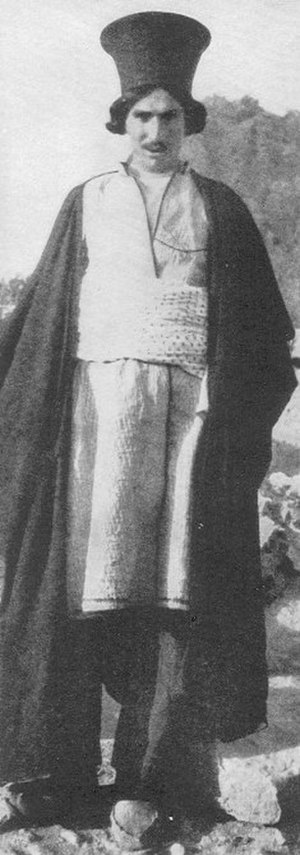
Luristan (provins)
En Lurer i traditionel beklædning, 1921
Luristan eller Lorestān er en af de 30 provinser i Iran. Den dækker 28.294 kvadratkilometer og ligger i den vestlige del af Iran omringet af Zagros bjergene. Provinsens hovedby er Khorramabad. Det berømte Falak-ol-Aflak Slot ligger inde i byen. Borujerd er en anden storby. Indbyggertallet var 1.716.527 i 2006